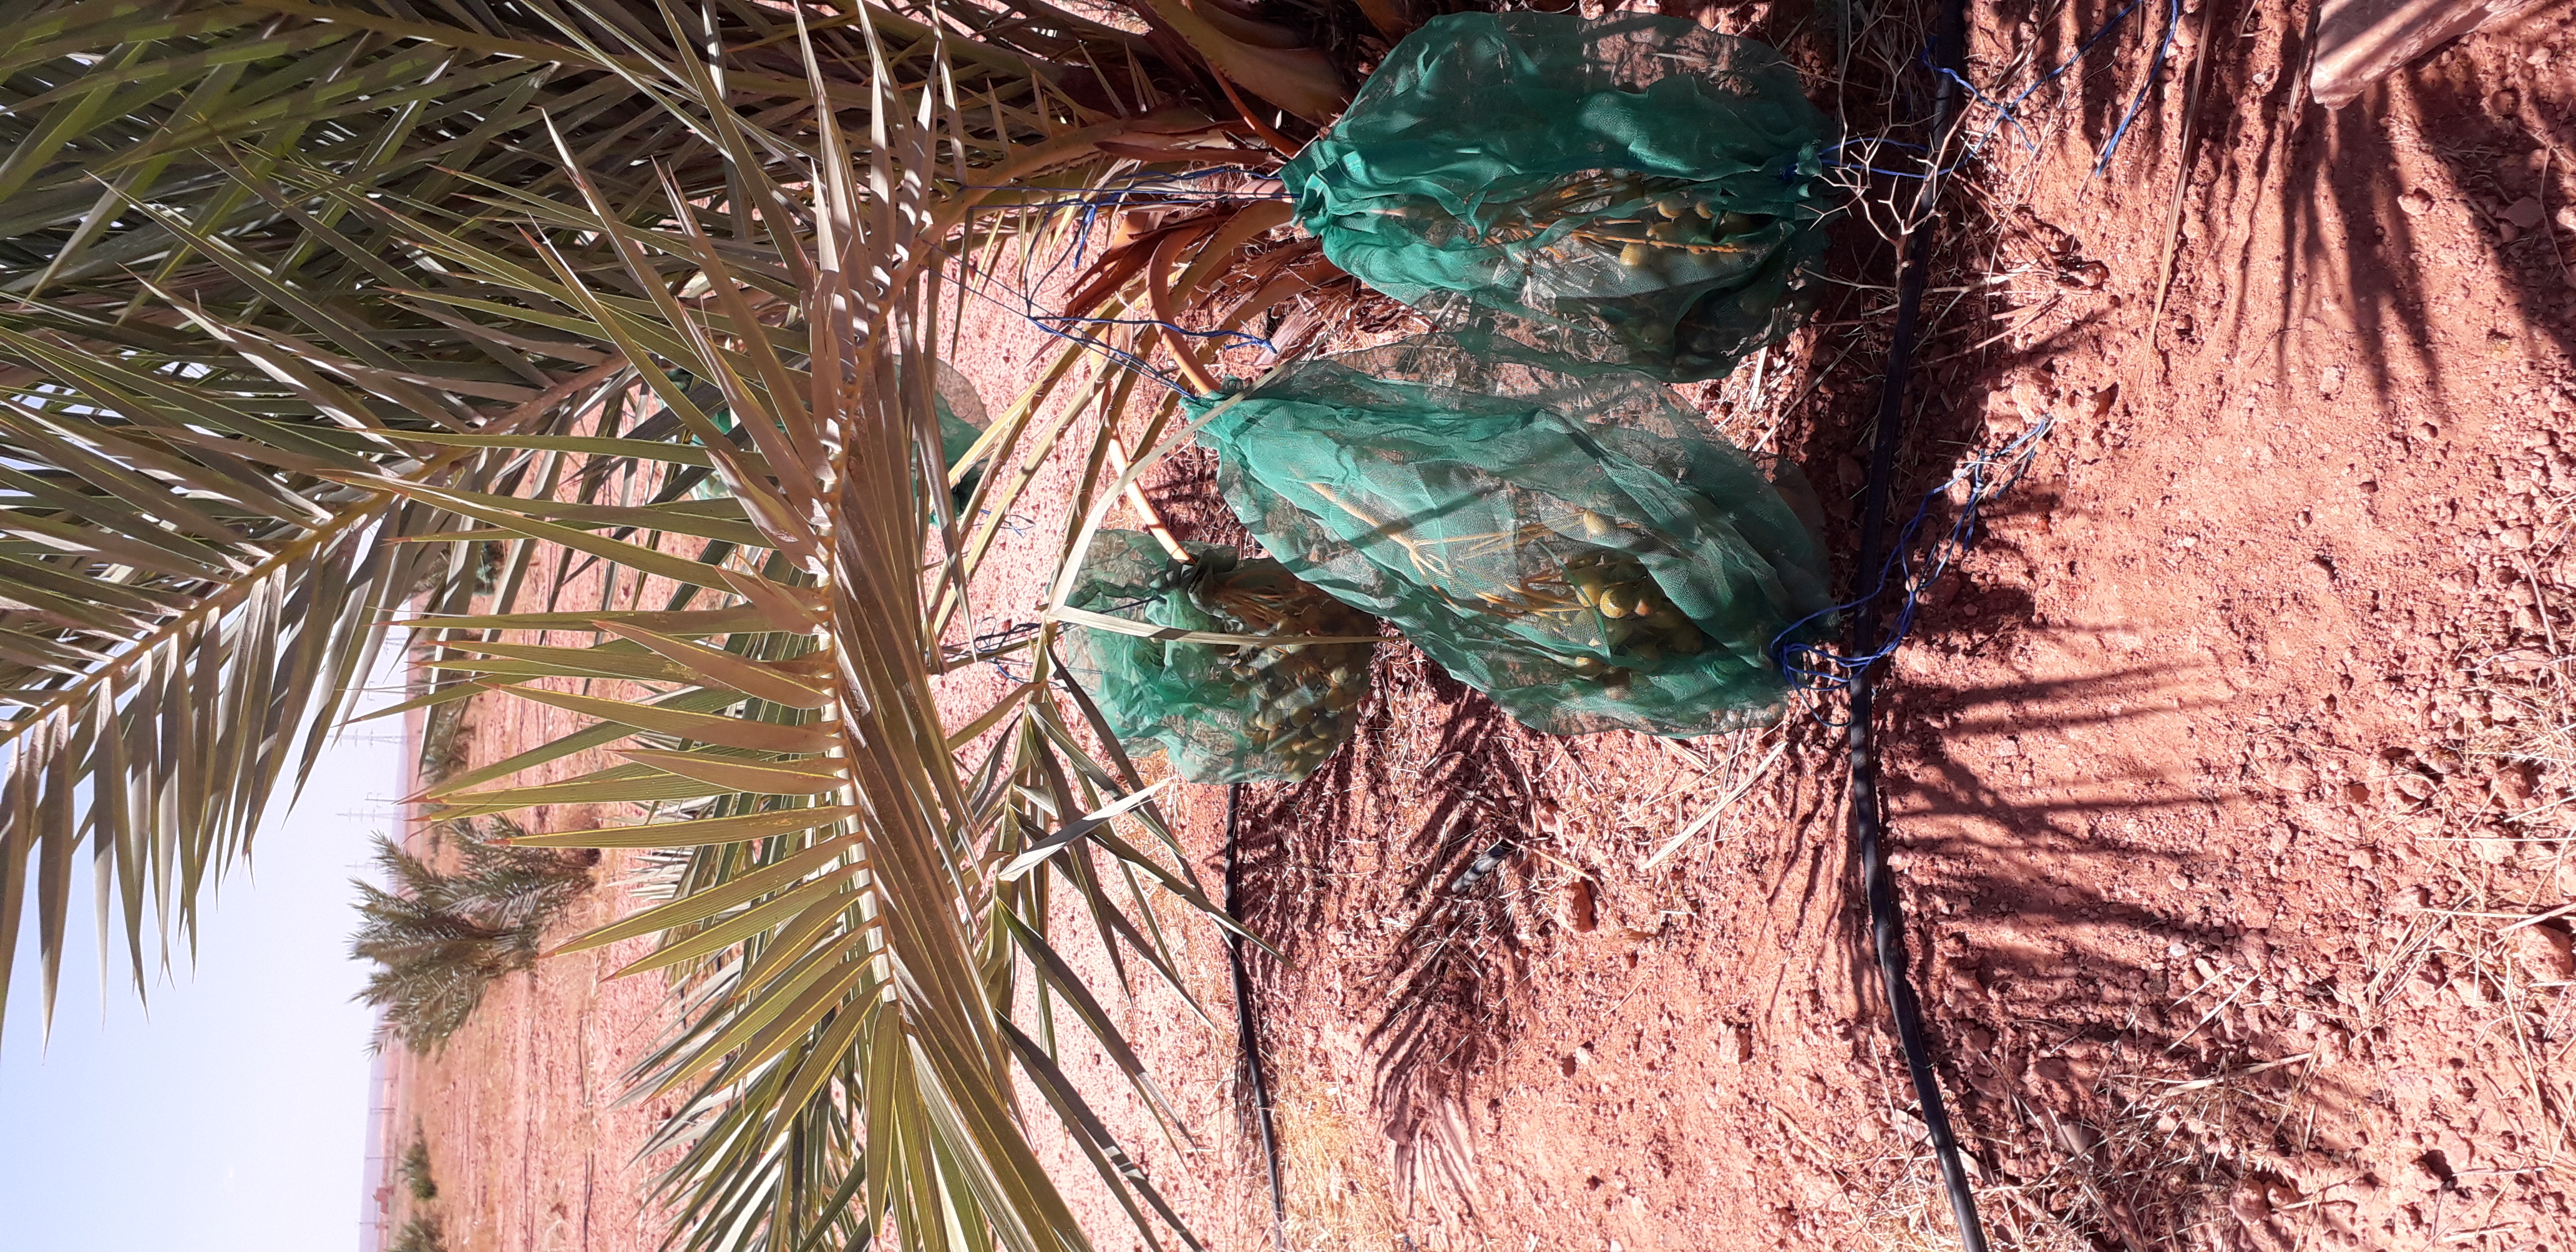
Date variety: Boufagous